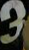
Number: 3